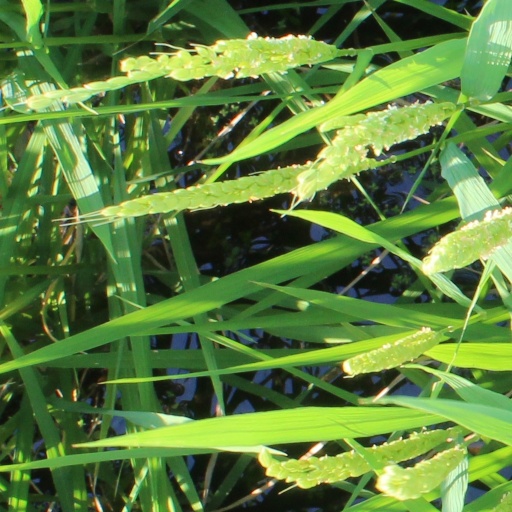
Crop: rice